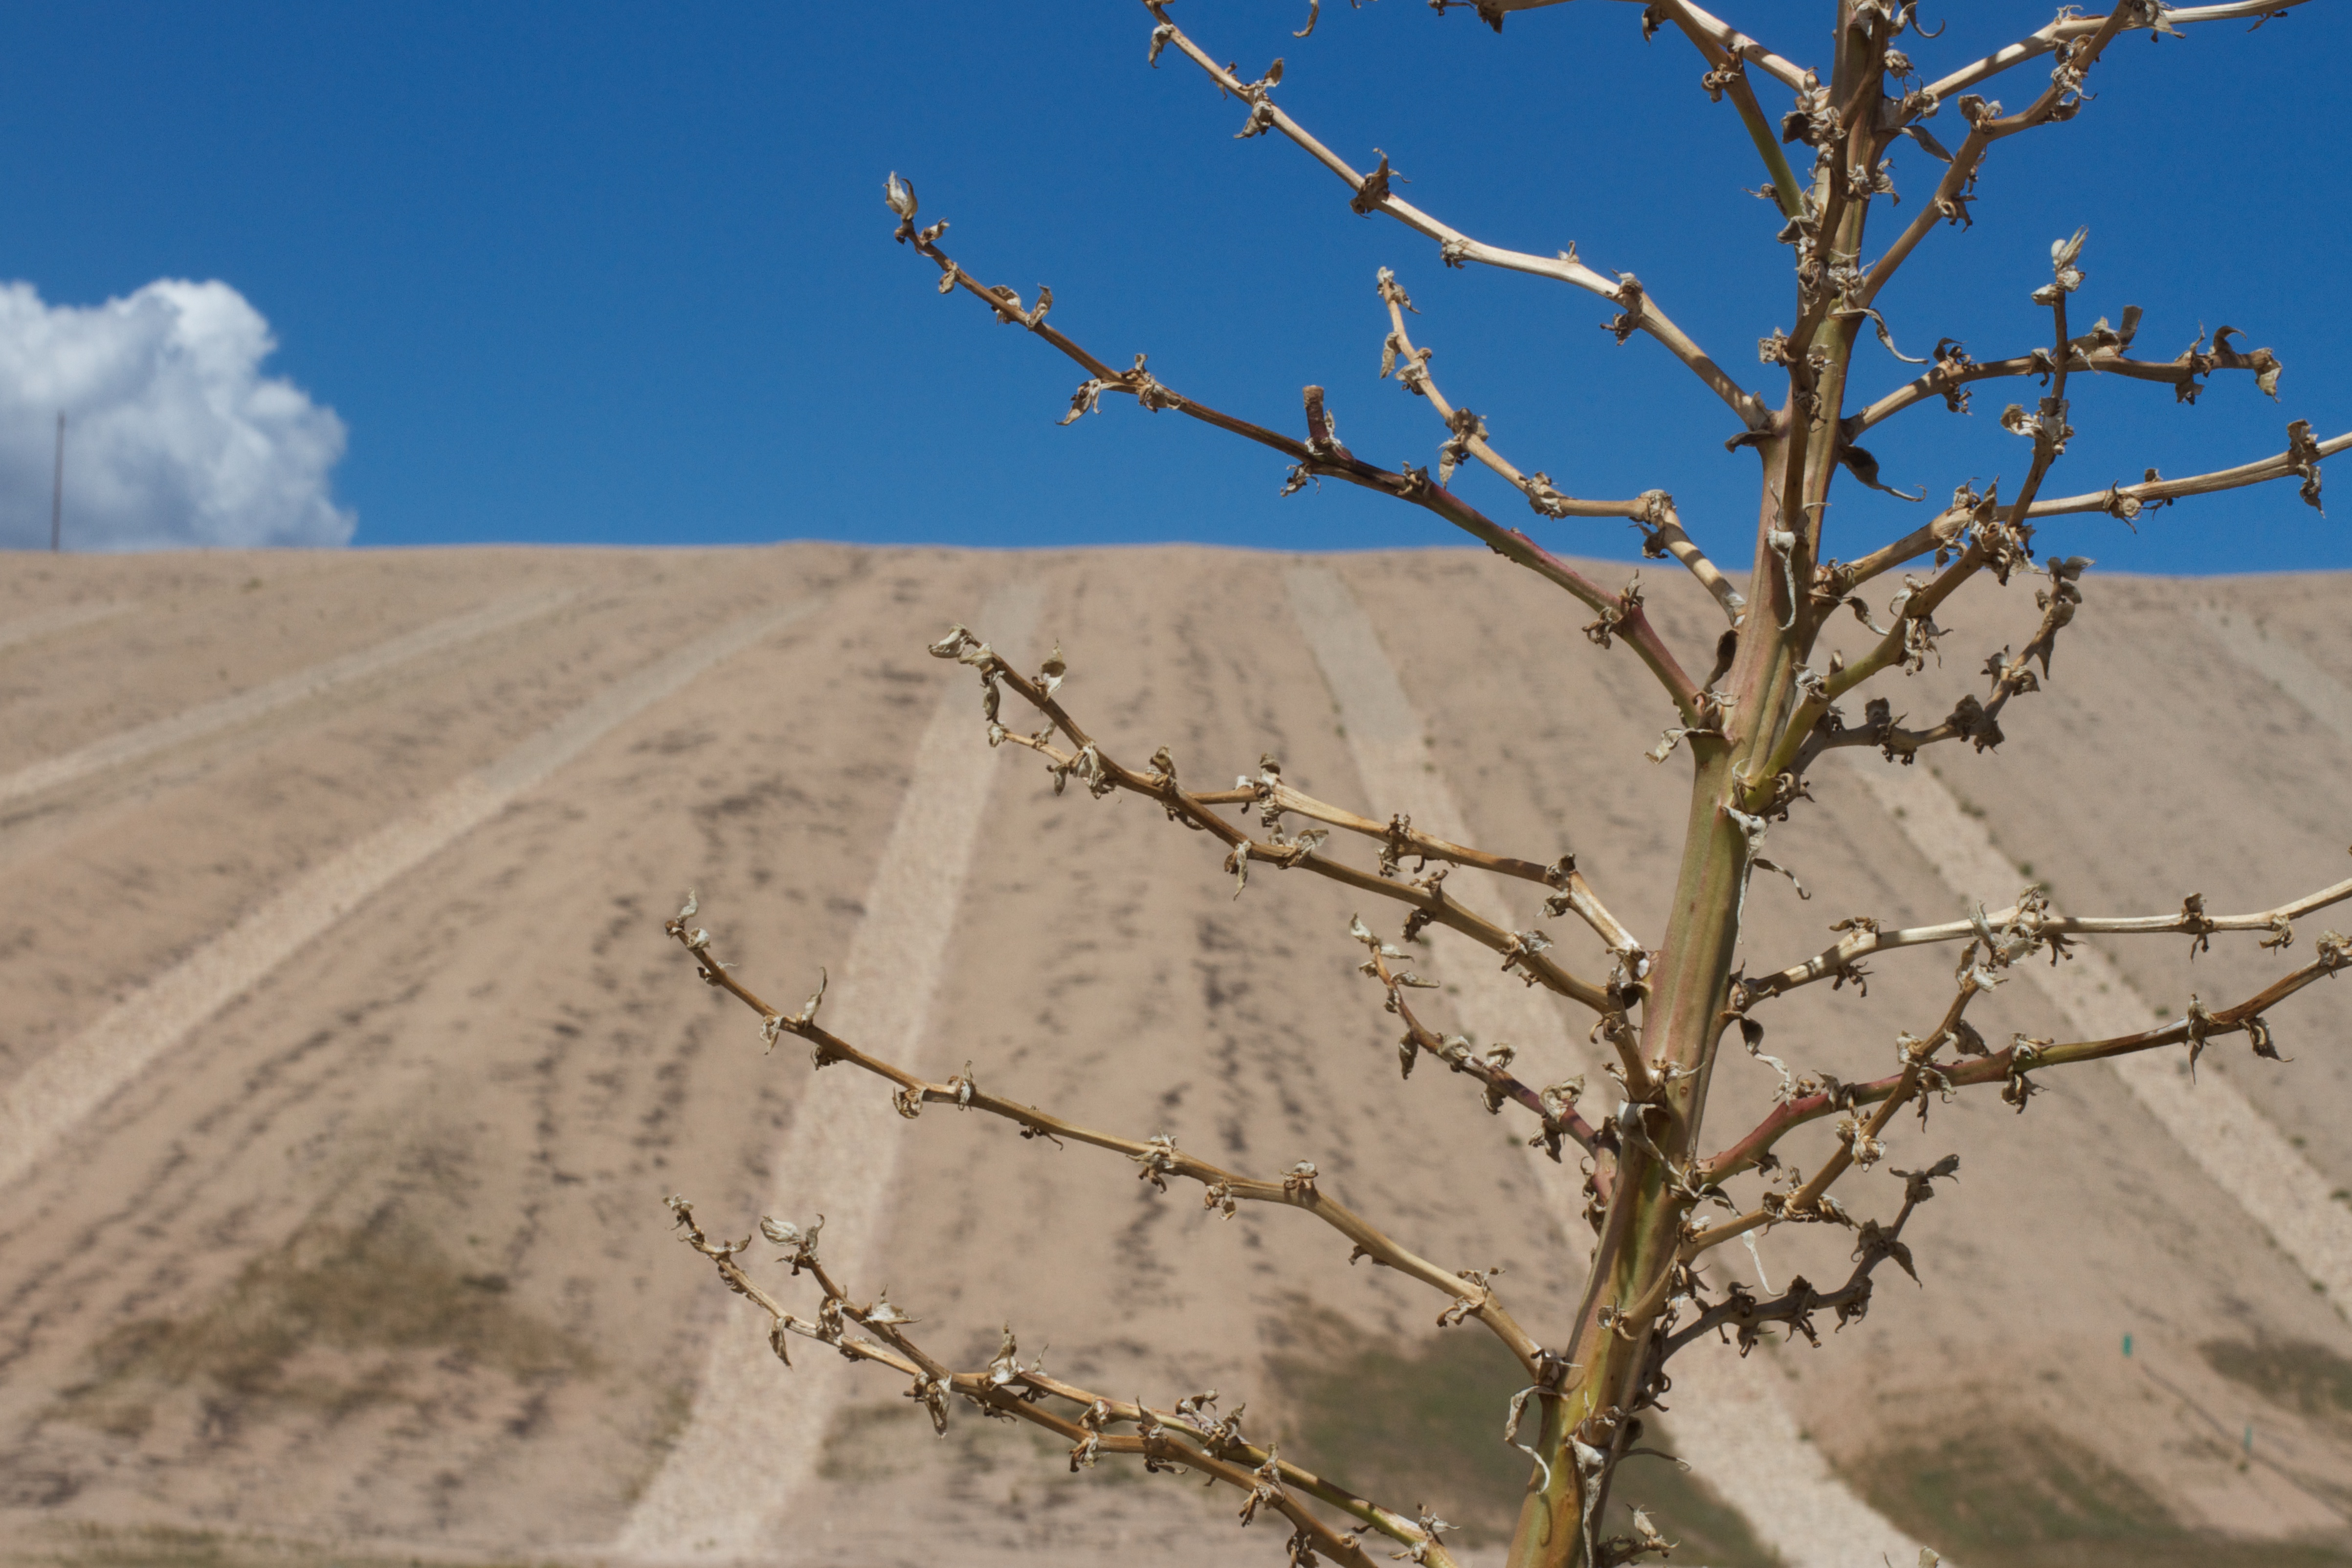
tree, branch, blossom, plant, flower, soil, woody plant